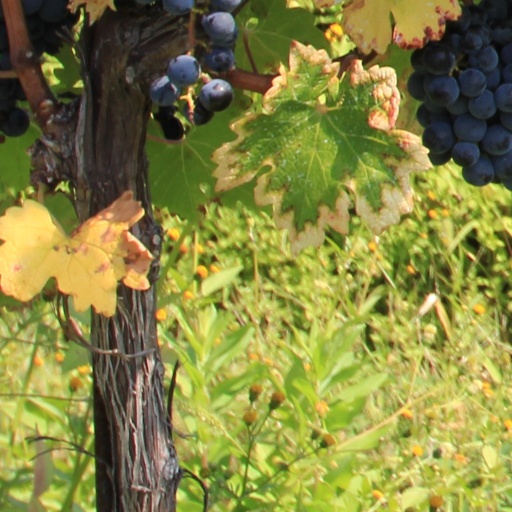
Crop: grape